Rhoticity in English

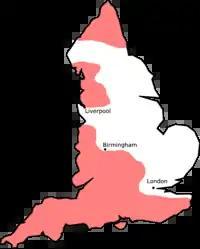
Red areas indicate where rural English accents were rhotic in the 1950s.

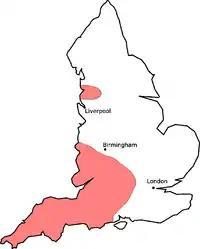
Red areas are where English dialects of the late 20th century were rhotic.

The earliest traces of a loss of in English appear in the early 15th century. They occur before coronal consonants, especially , giving modern "ass" 'buttocks' (or ), and "bass" (fish) (OE , ME ). A second phase of the loss of began during the 15th century and was characterized by sporadic and lexically variable deletion, such as 'morning' and 'cardinal'. Those spellings without appeared throughout the 16th and 17th centuries, but they were uncommon and were restricted to private documents, especially those written by women. No English authorities described loss of in the standard language before the mid-18th century, and many did not fully accept it until the 1790s.